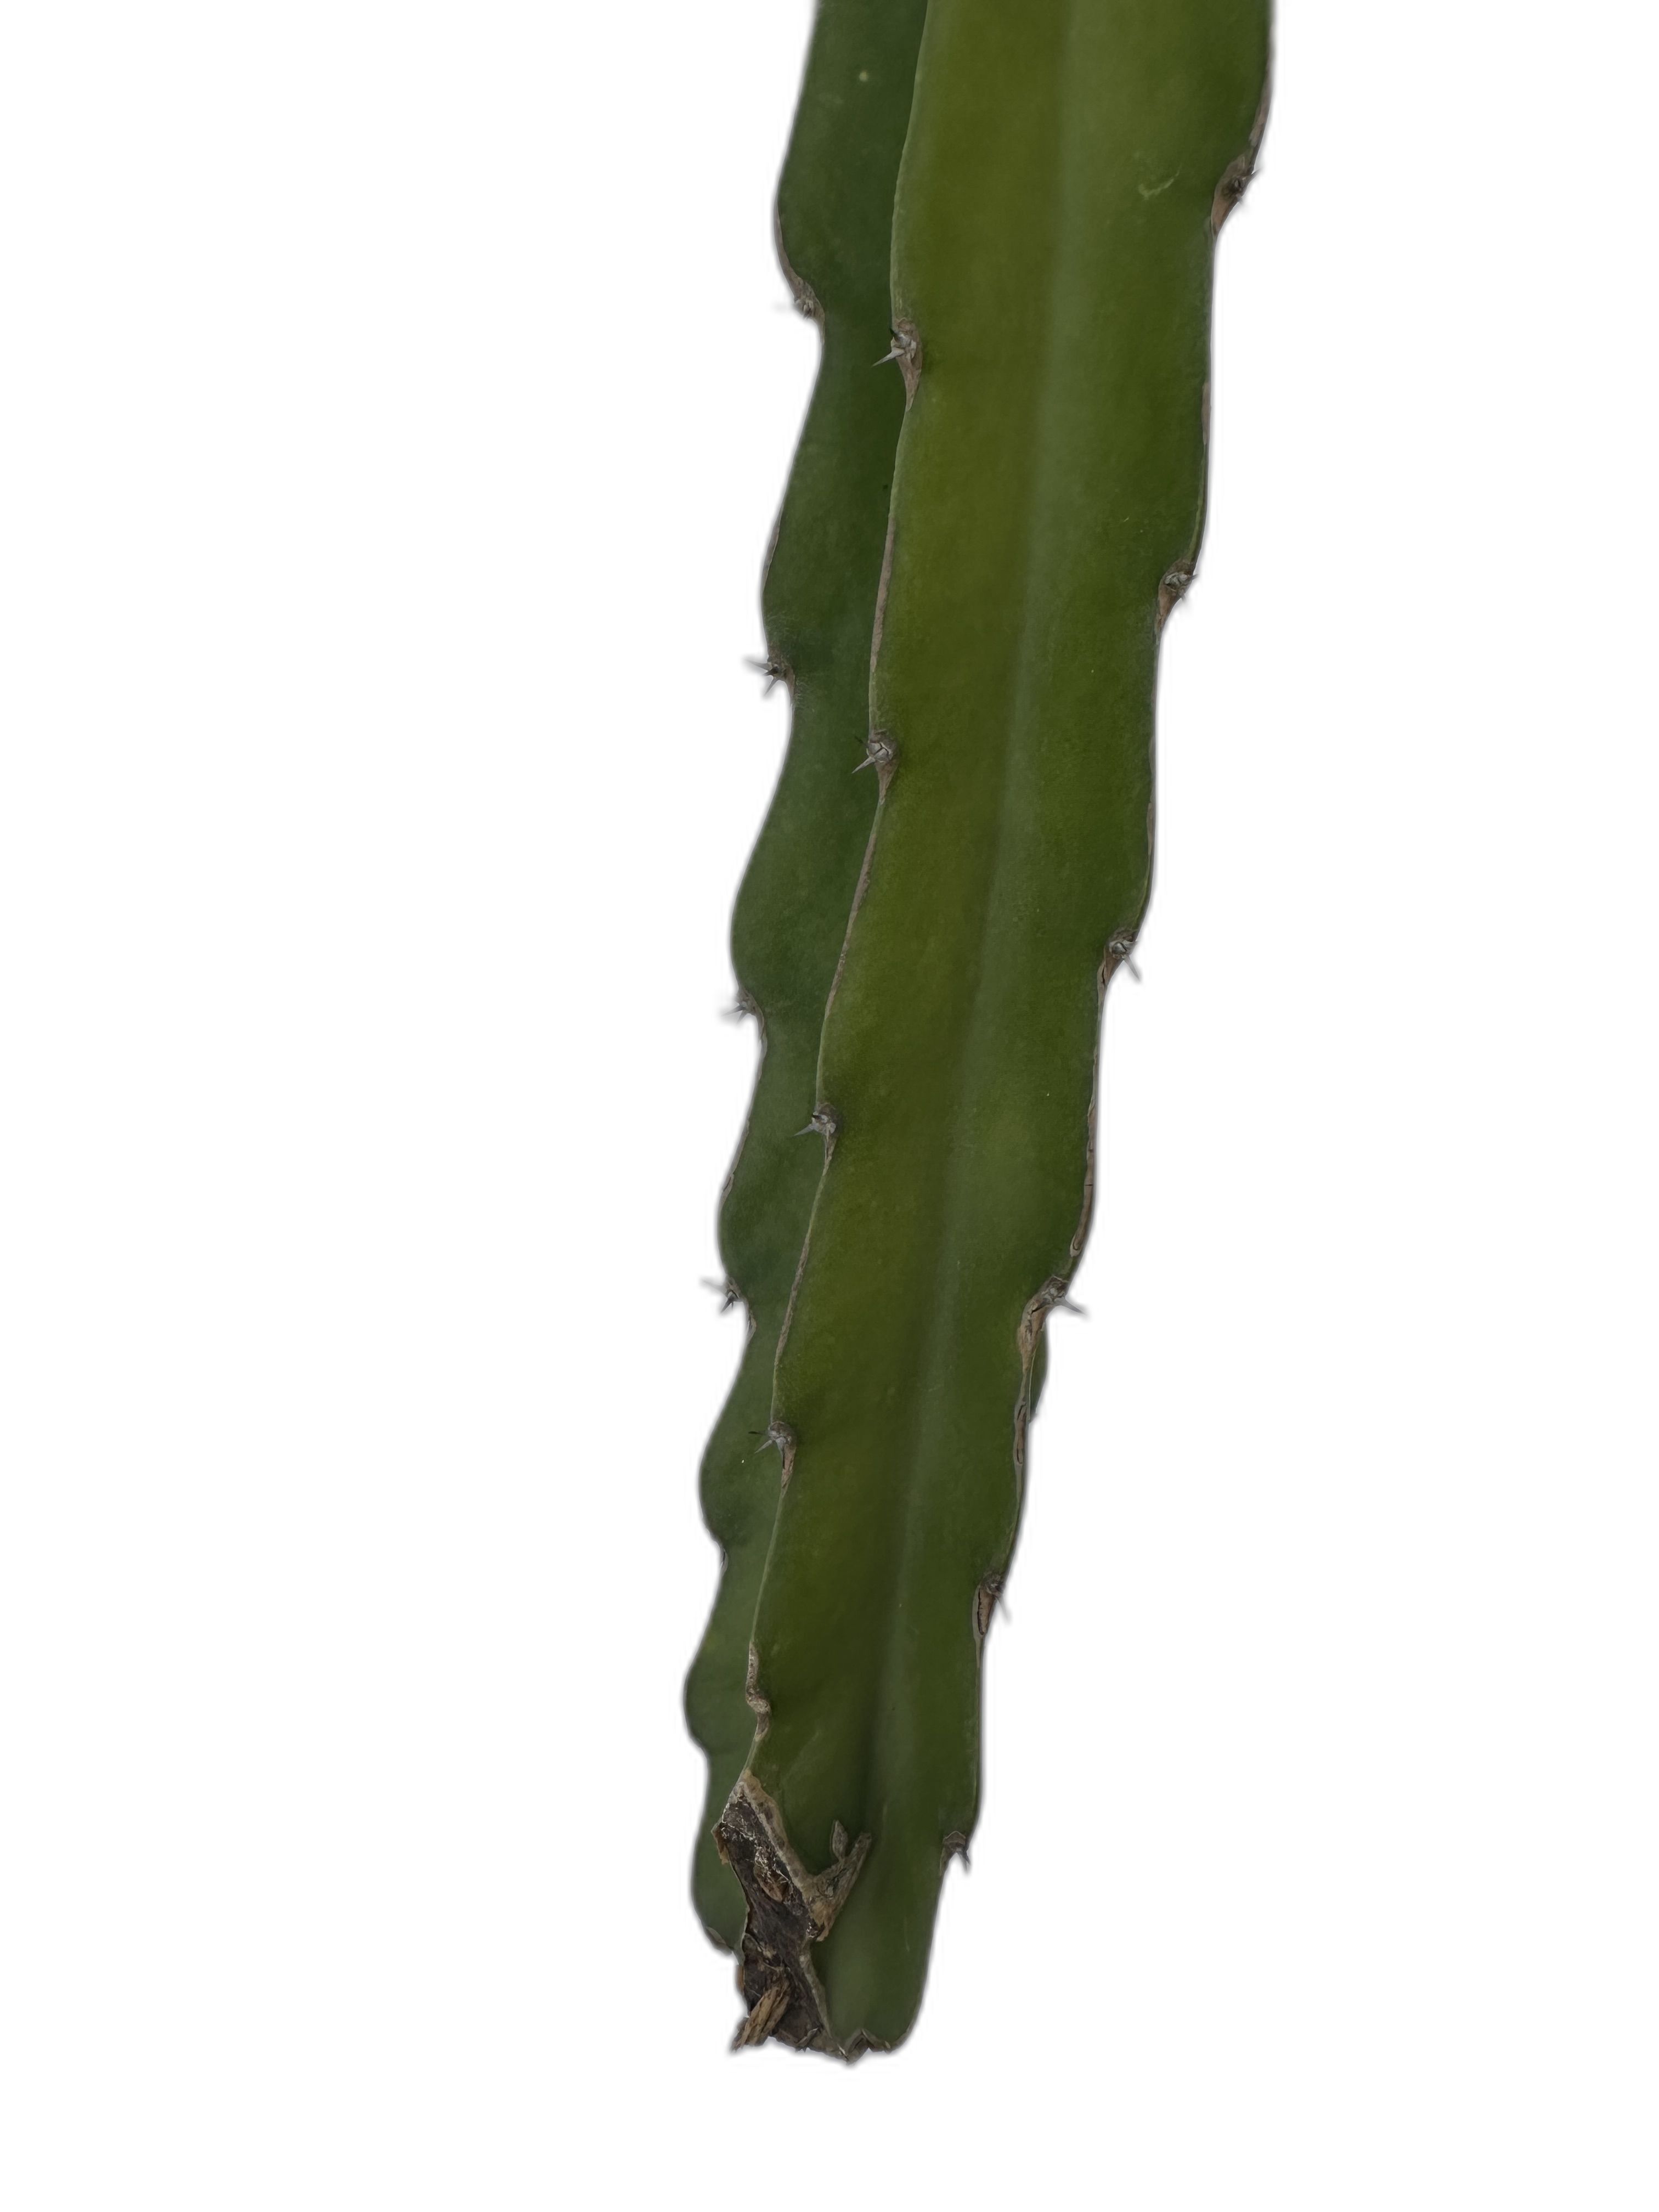
Label: Good leaf